List of Scream (film series) characters

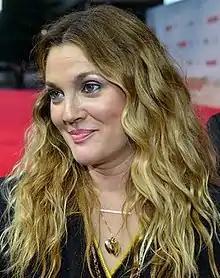
Barrymore was nominated for a Saturn Award for Best Supporting Actress for her role in "Scream".

Casey Becker is a Woodsboro teenager and the former girlfriend of Stu Macher. After receiving a taunting and threatening phone call, she is ordered to answer horror film trivia questions to save the life of her boyfriend, Steve Orth. When she answers incorrectly, Steve is disemboweled and she is asked another question to save her own life. When she refuses to answer, Ghostface chases her down and kills her, leaving her hanged from a tree and disemboweled. Later, it is revealed by Billy Loomis and Stu (who are Casey's Ghostface killers) that even if she answered correctly, they would have killed her anyway. In ""Stab"", the fictional film within a film based on the murders, Casey is played by Heather Graham.